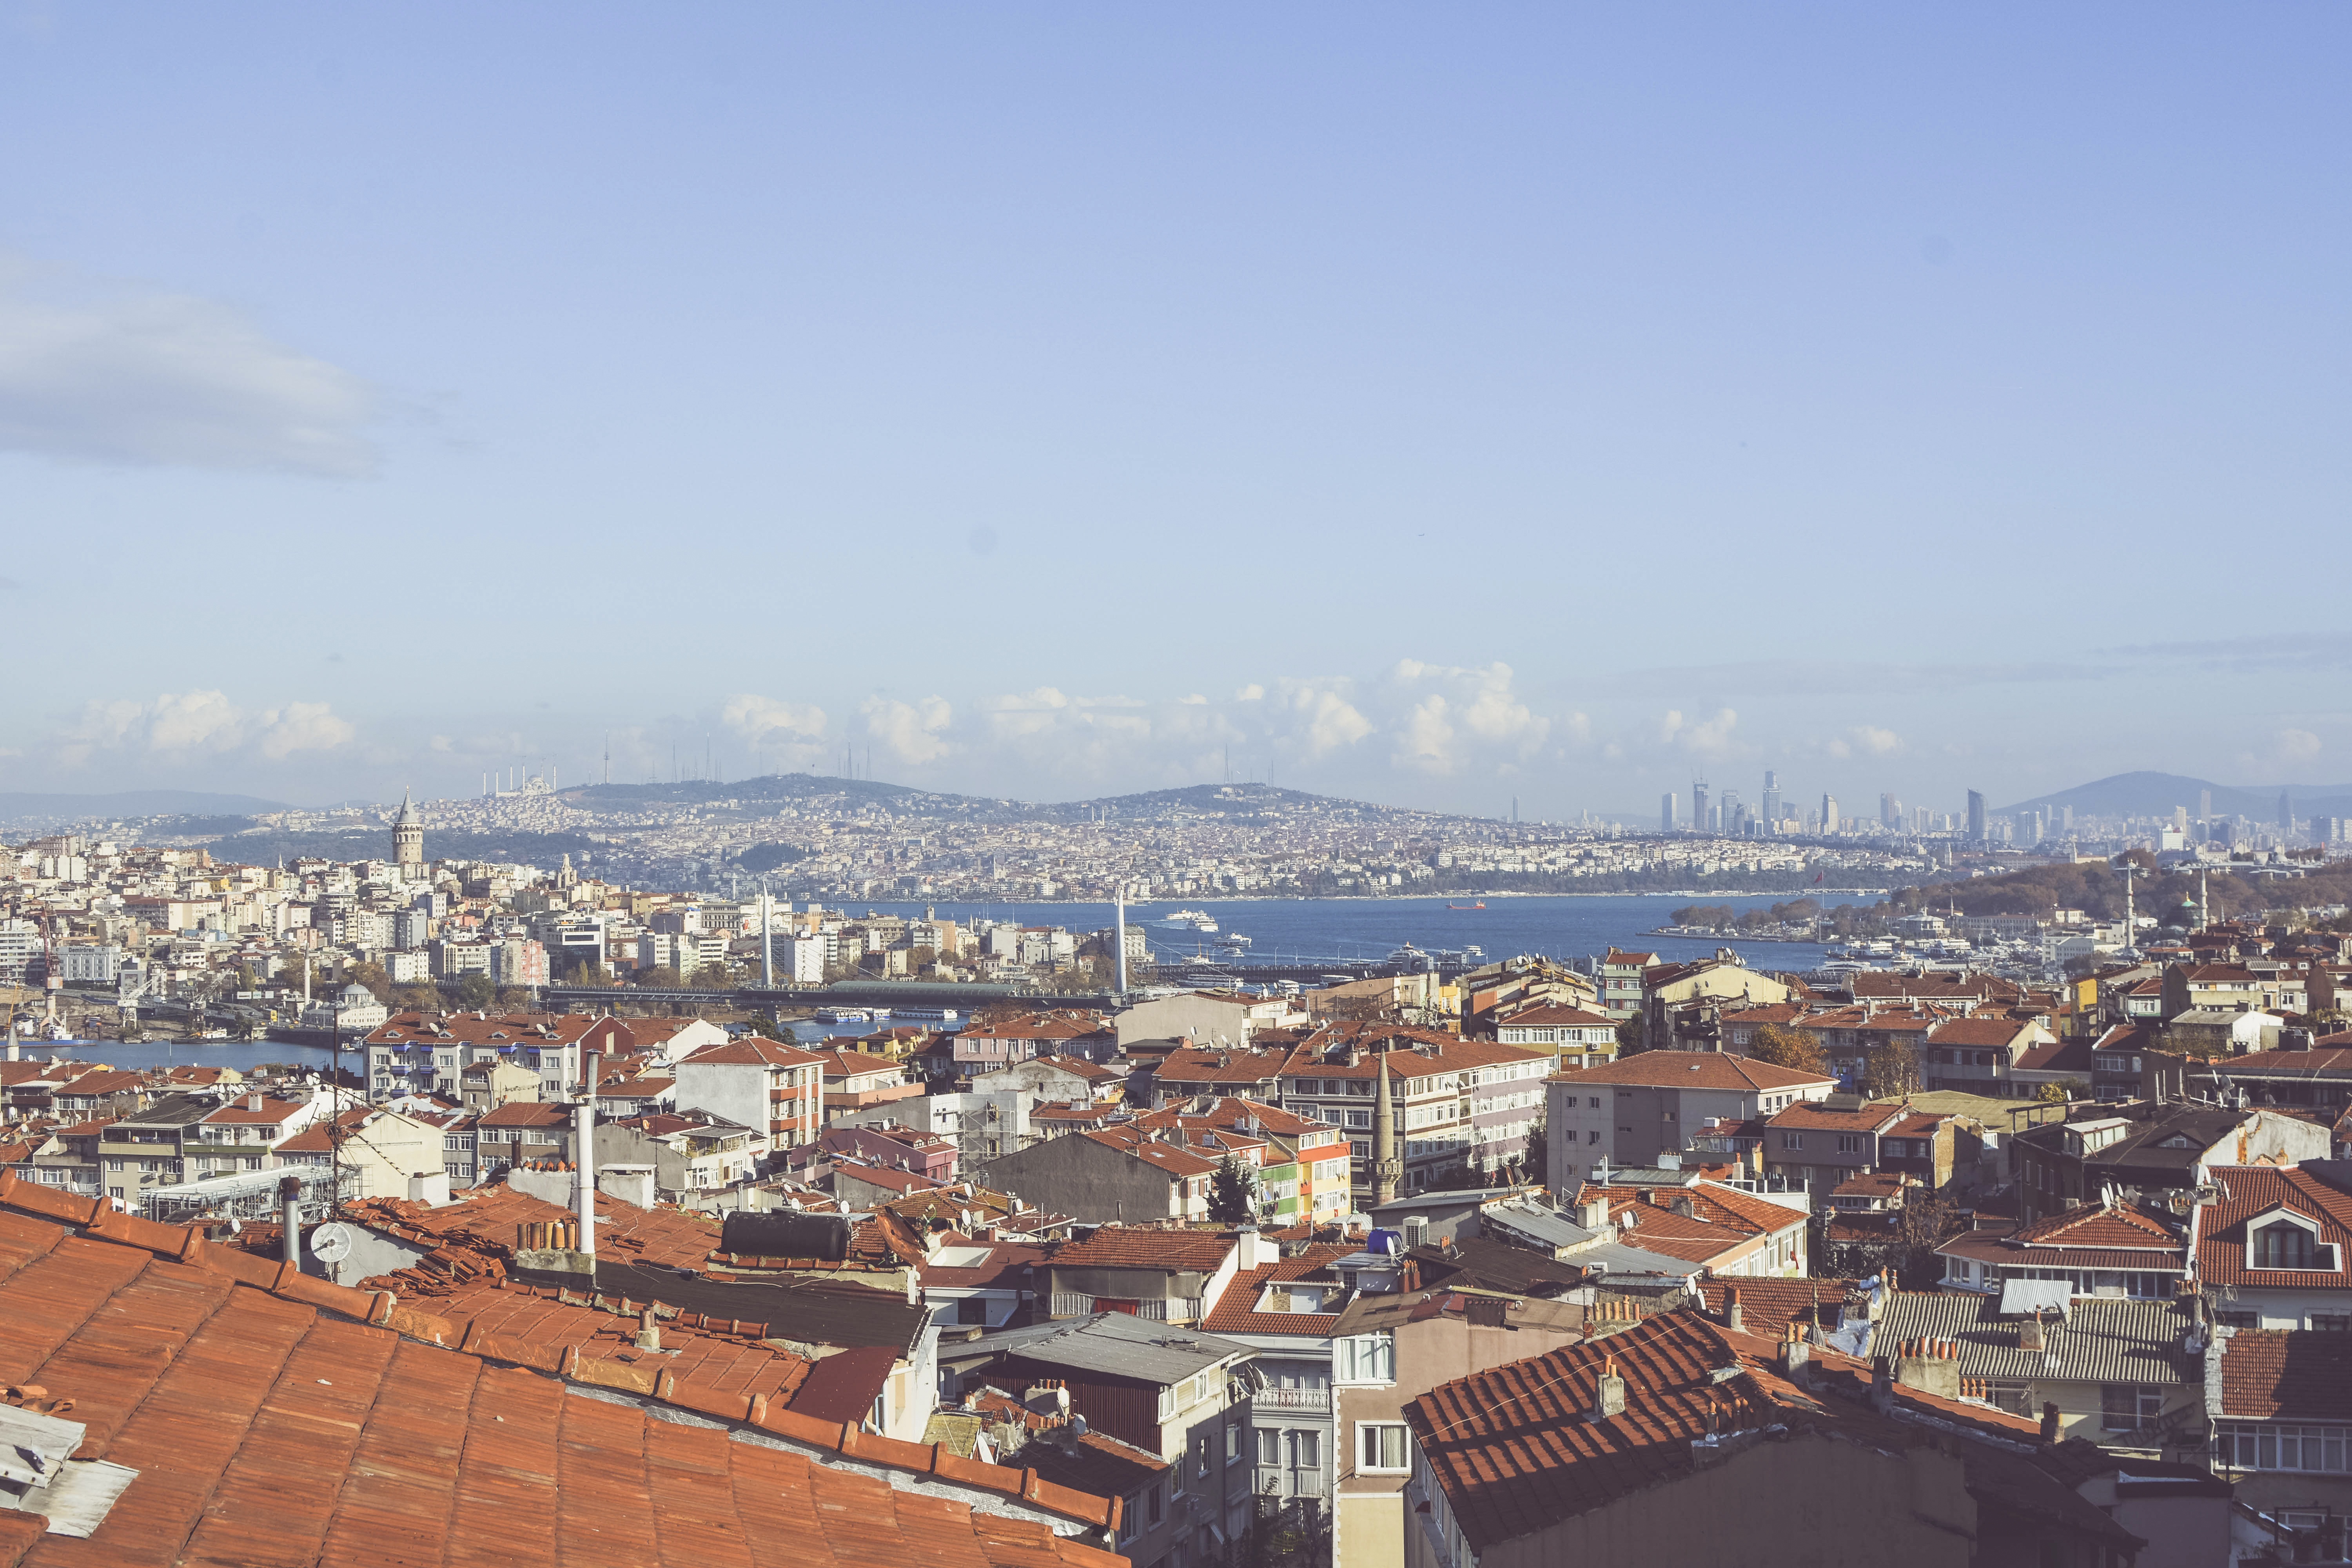
horizon, skyline, photography, town, view, city, cityscape, panorama, downtown, tower, old town, sunny, turkey, istanbul, galata, scene, townscape, roofs, estuary, cami, throat, aerial photography, urban area, residential area, human settlement